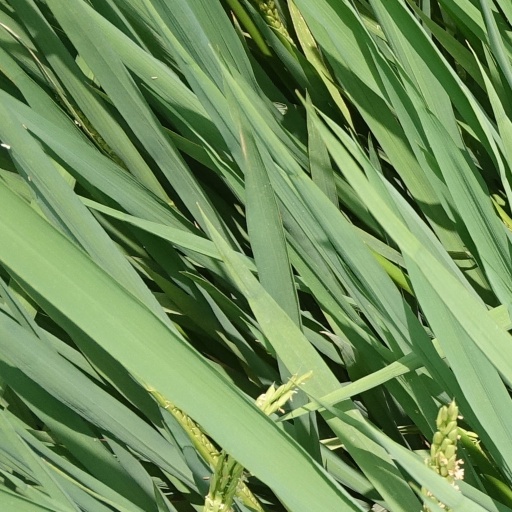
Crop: rice